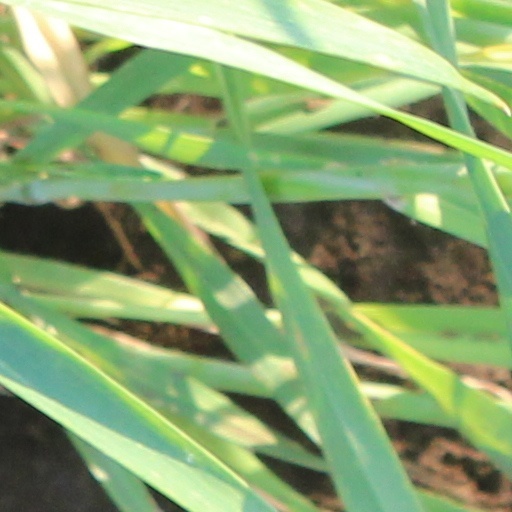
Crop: wheat